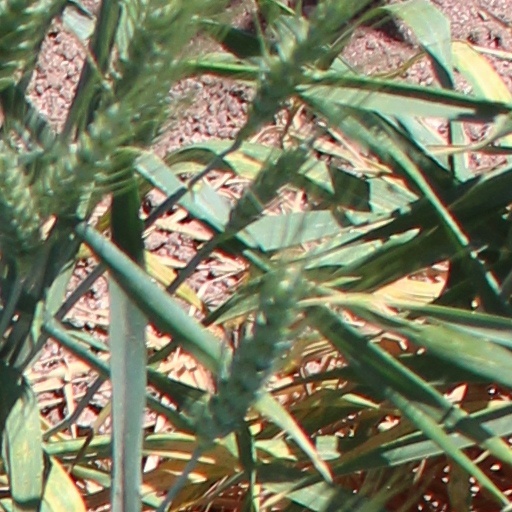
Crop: wheat